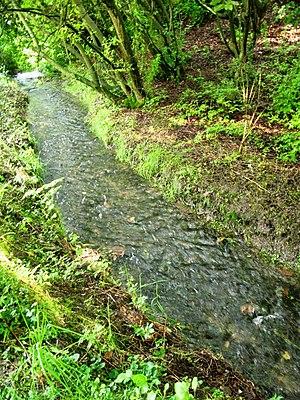
Le ruisseau d'Évegnée le long de la rue d'Évegnée à Saive, environ 500 m avant la confuence avec la Julienne.